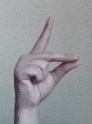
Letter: ta